Thomas Ingles

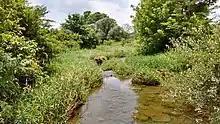
Present-day Stroubles Creek near Blacksburg, Virginia

Ingles was born in 1751 on the Ingles family farm at Draper's Meadow, a pioneer settlement on the banks of Stroubles Creek near modern-day Blacksburg, Virginia. His younger brother George was born there in 1753.